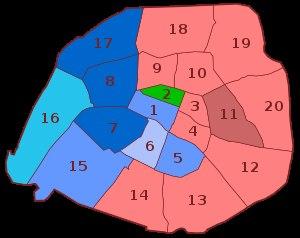
Depuis la Loi PLM de 1982, les vingt arrondissements qui divisent la ville de Paris ont chacun un maire d'arrondissement, en plus du maire de la commune de Paris.